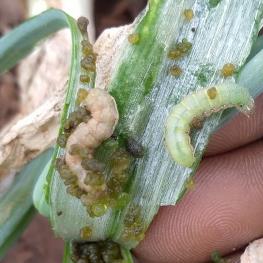
Crop: Onion
Condition: caterpillar-p